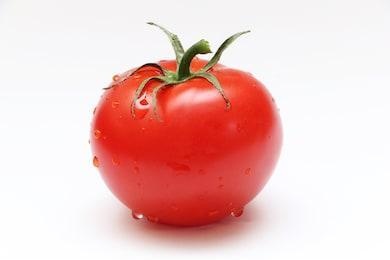
Label: tomato